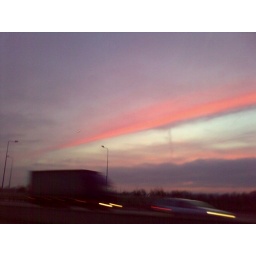
Around 7:30-8am, driving on M25 motorway around London, the sunrise turned the clouds pink over Heathrow.